Falaque Rashid Roy

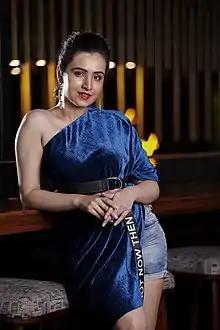
Rashid Roy in 2021

Falaque Rashid Roy (née Rashid) is an Indian film actress who works in Bengali language films. She made her debut in 2019 film "Khwaishein – The Desires of the Lost", and gained wider public recognition with her roles in "Parineeta" (2019), "F.I.R No. 339/07/06" (2021) and "Maayakumari" (2023).